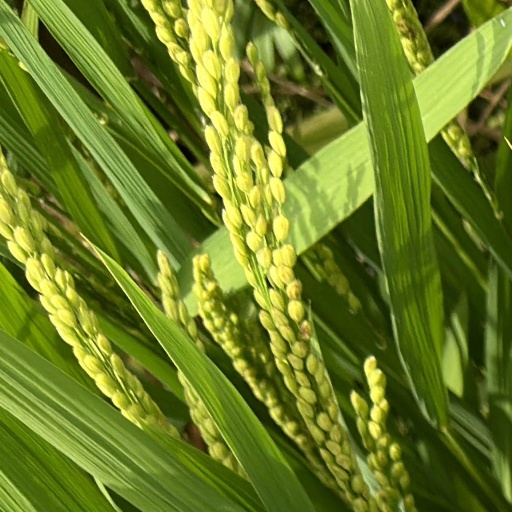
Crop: rice